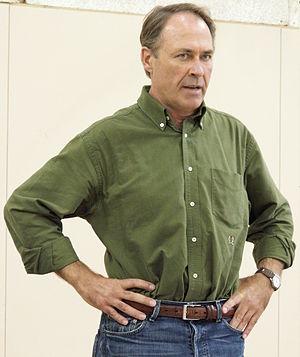
Patrick Martin est un homme politique canadien. Il a été député à la Chambre des communes du Canada de 1997 à 2015, représentant la circonscription de Winnipeg-Centre pour le Nouveau Parti démocratique.
Cette page concerne des événements d'actualité qui se sont produits durant l'année 1955 dans la province canadienne du Manitoba.